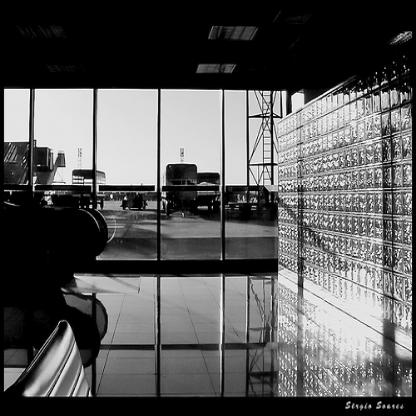
Scene: Indoor